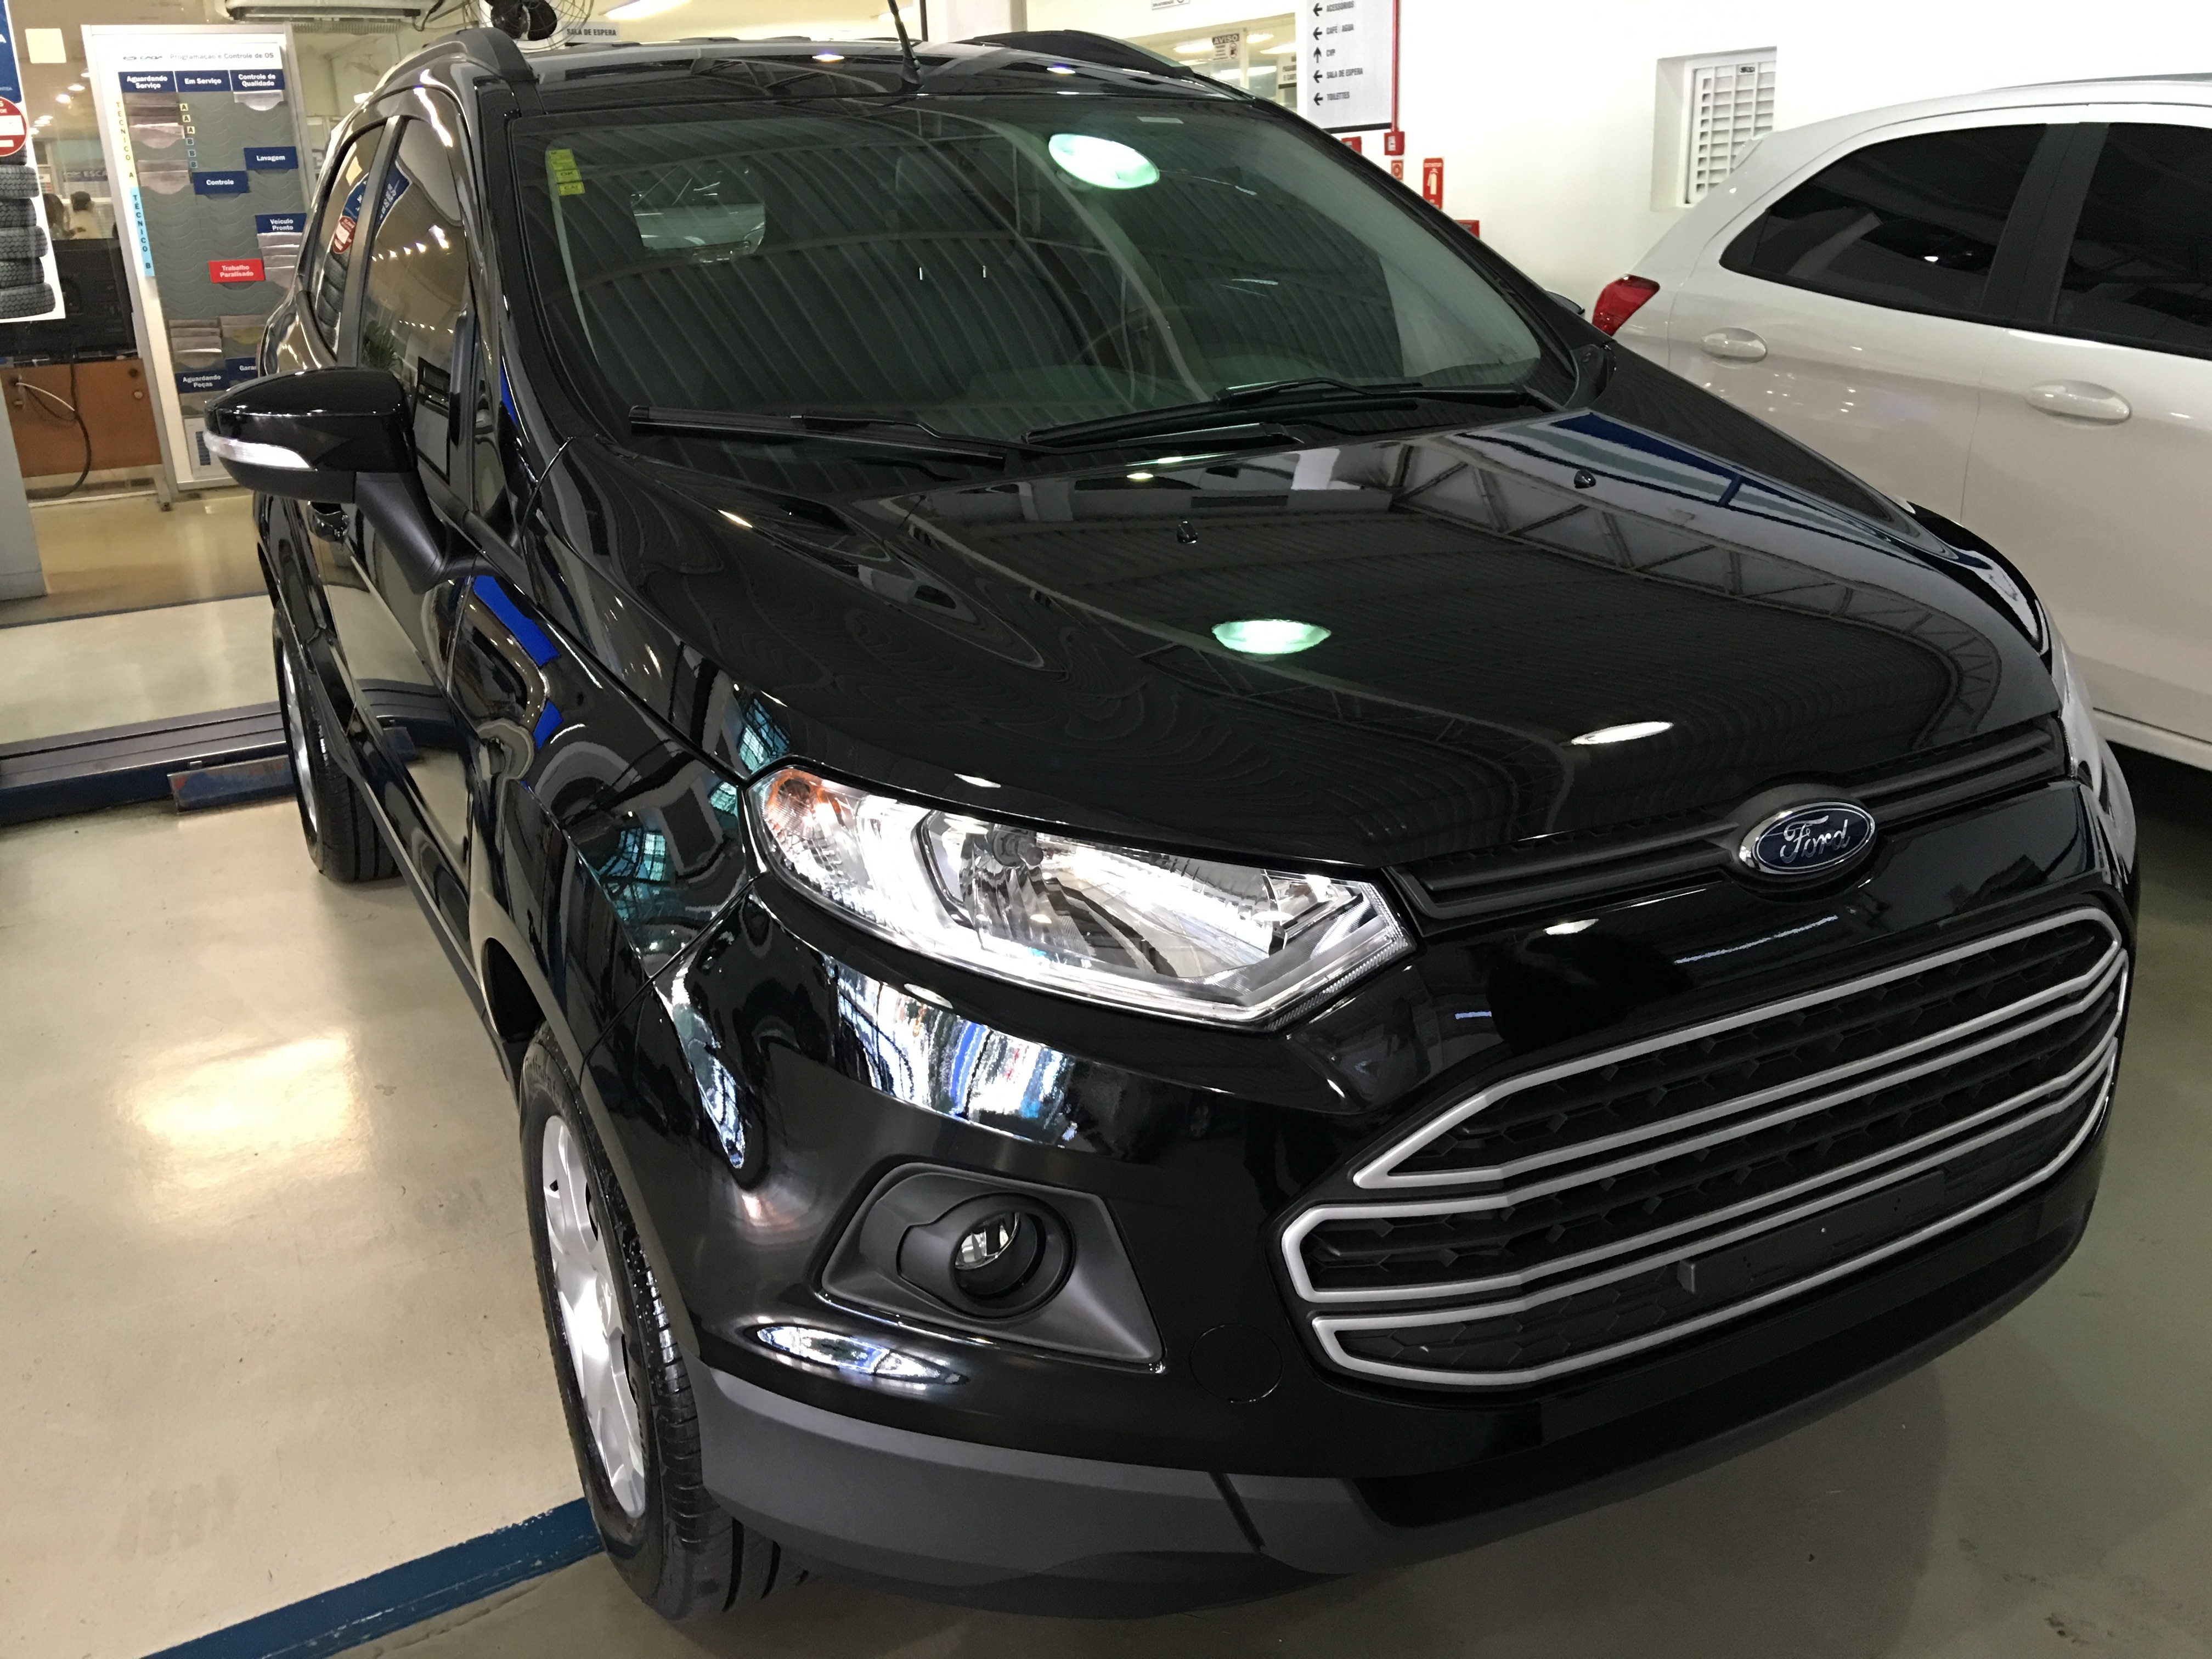
car, vehicle, bumper, ford, ecosport, sport utility vehicle, land vehicle, automobile make, automotive exterior, full size car, mini sport utility vehicle